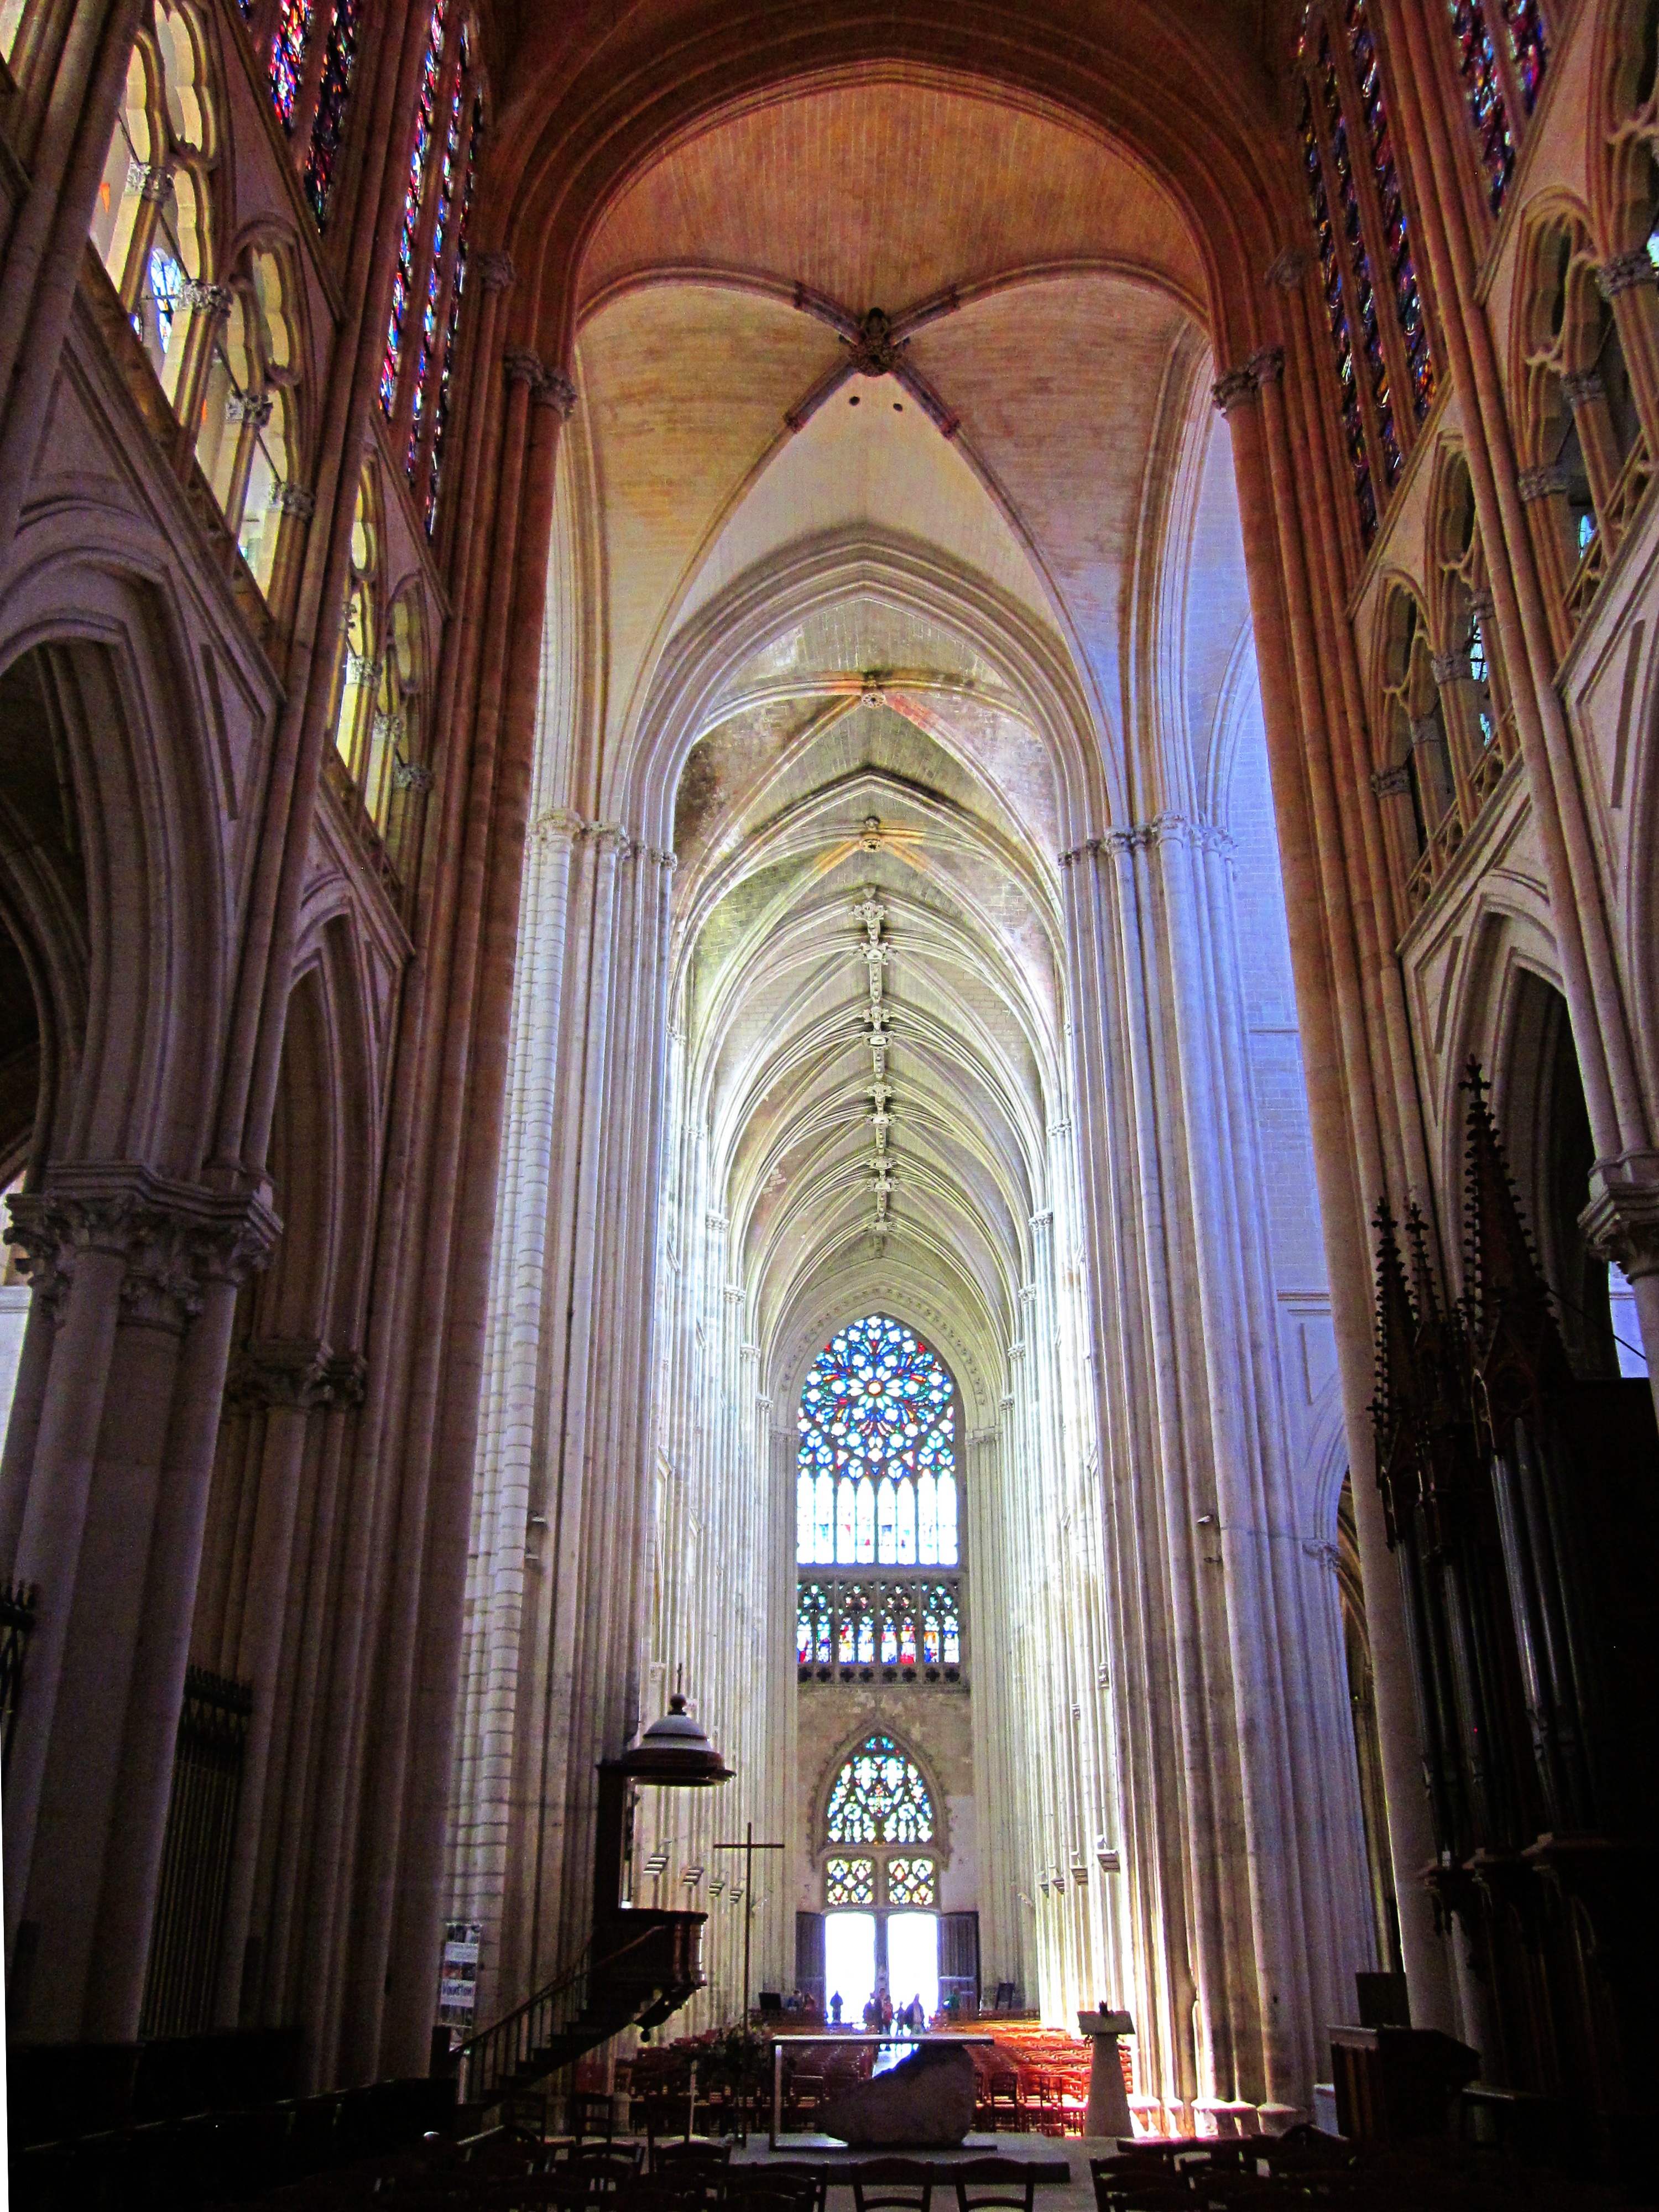
architecture, building, france, arch, church, cathedral, chapel, gothic, place of worship, medieval, french, symmetry, basilica, gothic architecture, tours, indre et loire, st gatien cathedral